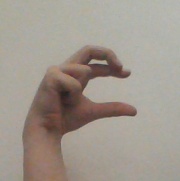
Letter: thal